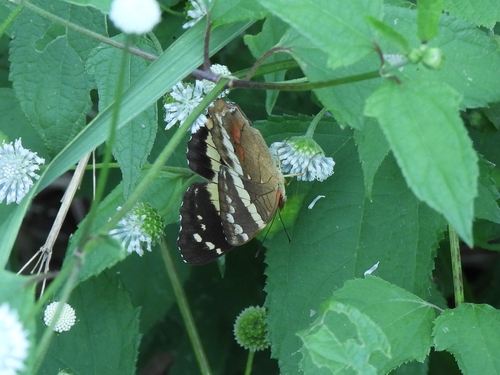
Scientific name: Anartia fatima
Common name: Banded peacock
Family: Nymphalidae
Order: Lepidoptera
Pollinator type: Primary pollinator
Habitat: Open areas and gardens
Geographic range: South America
Conservation status: Least Concern